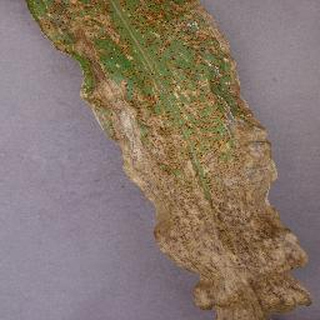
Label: corn_northern_leaf_blight